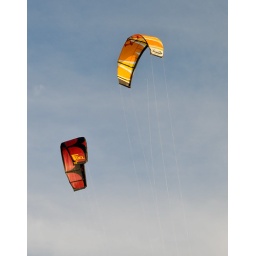
in the blue sky on Friday just after work. Man, I love this country :)